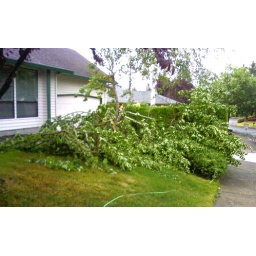
At a house near the bus stop. It was one hell of a storm last night.